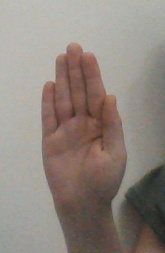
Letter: seen